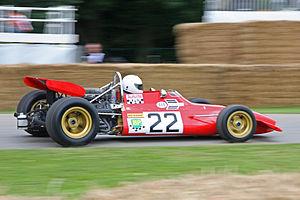
De Tomaso est une société italienne de construction d'automobiles. Elle fut fondée par l'Argentin Alejandro de Tomaso à Modène en Italie en 1959.
La De Tomaso 505 est une monoplace de Formule 1, conçue par Gian Paolo Dallara pour le compte du constructeur italien De Tomaso. Elle a été engagée en championnat du monde de Formule 1 1970 par l'écurie britannique Frank Williams Racing Cars.